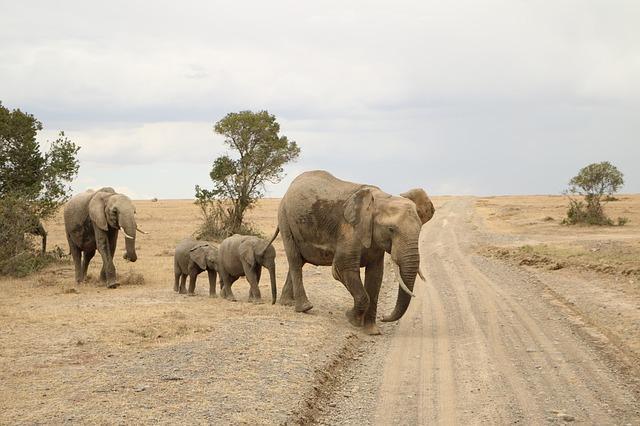
elephant